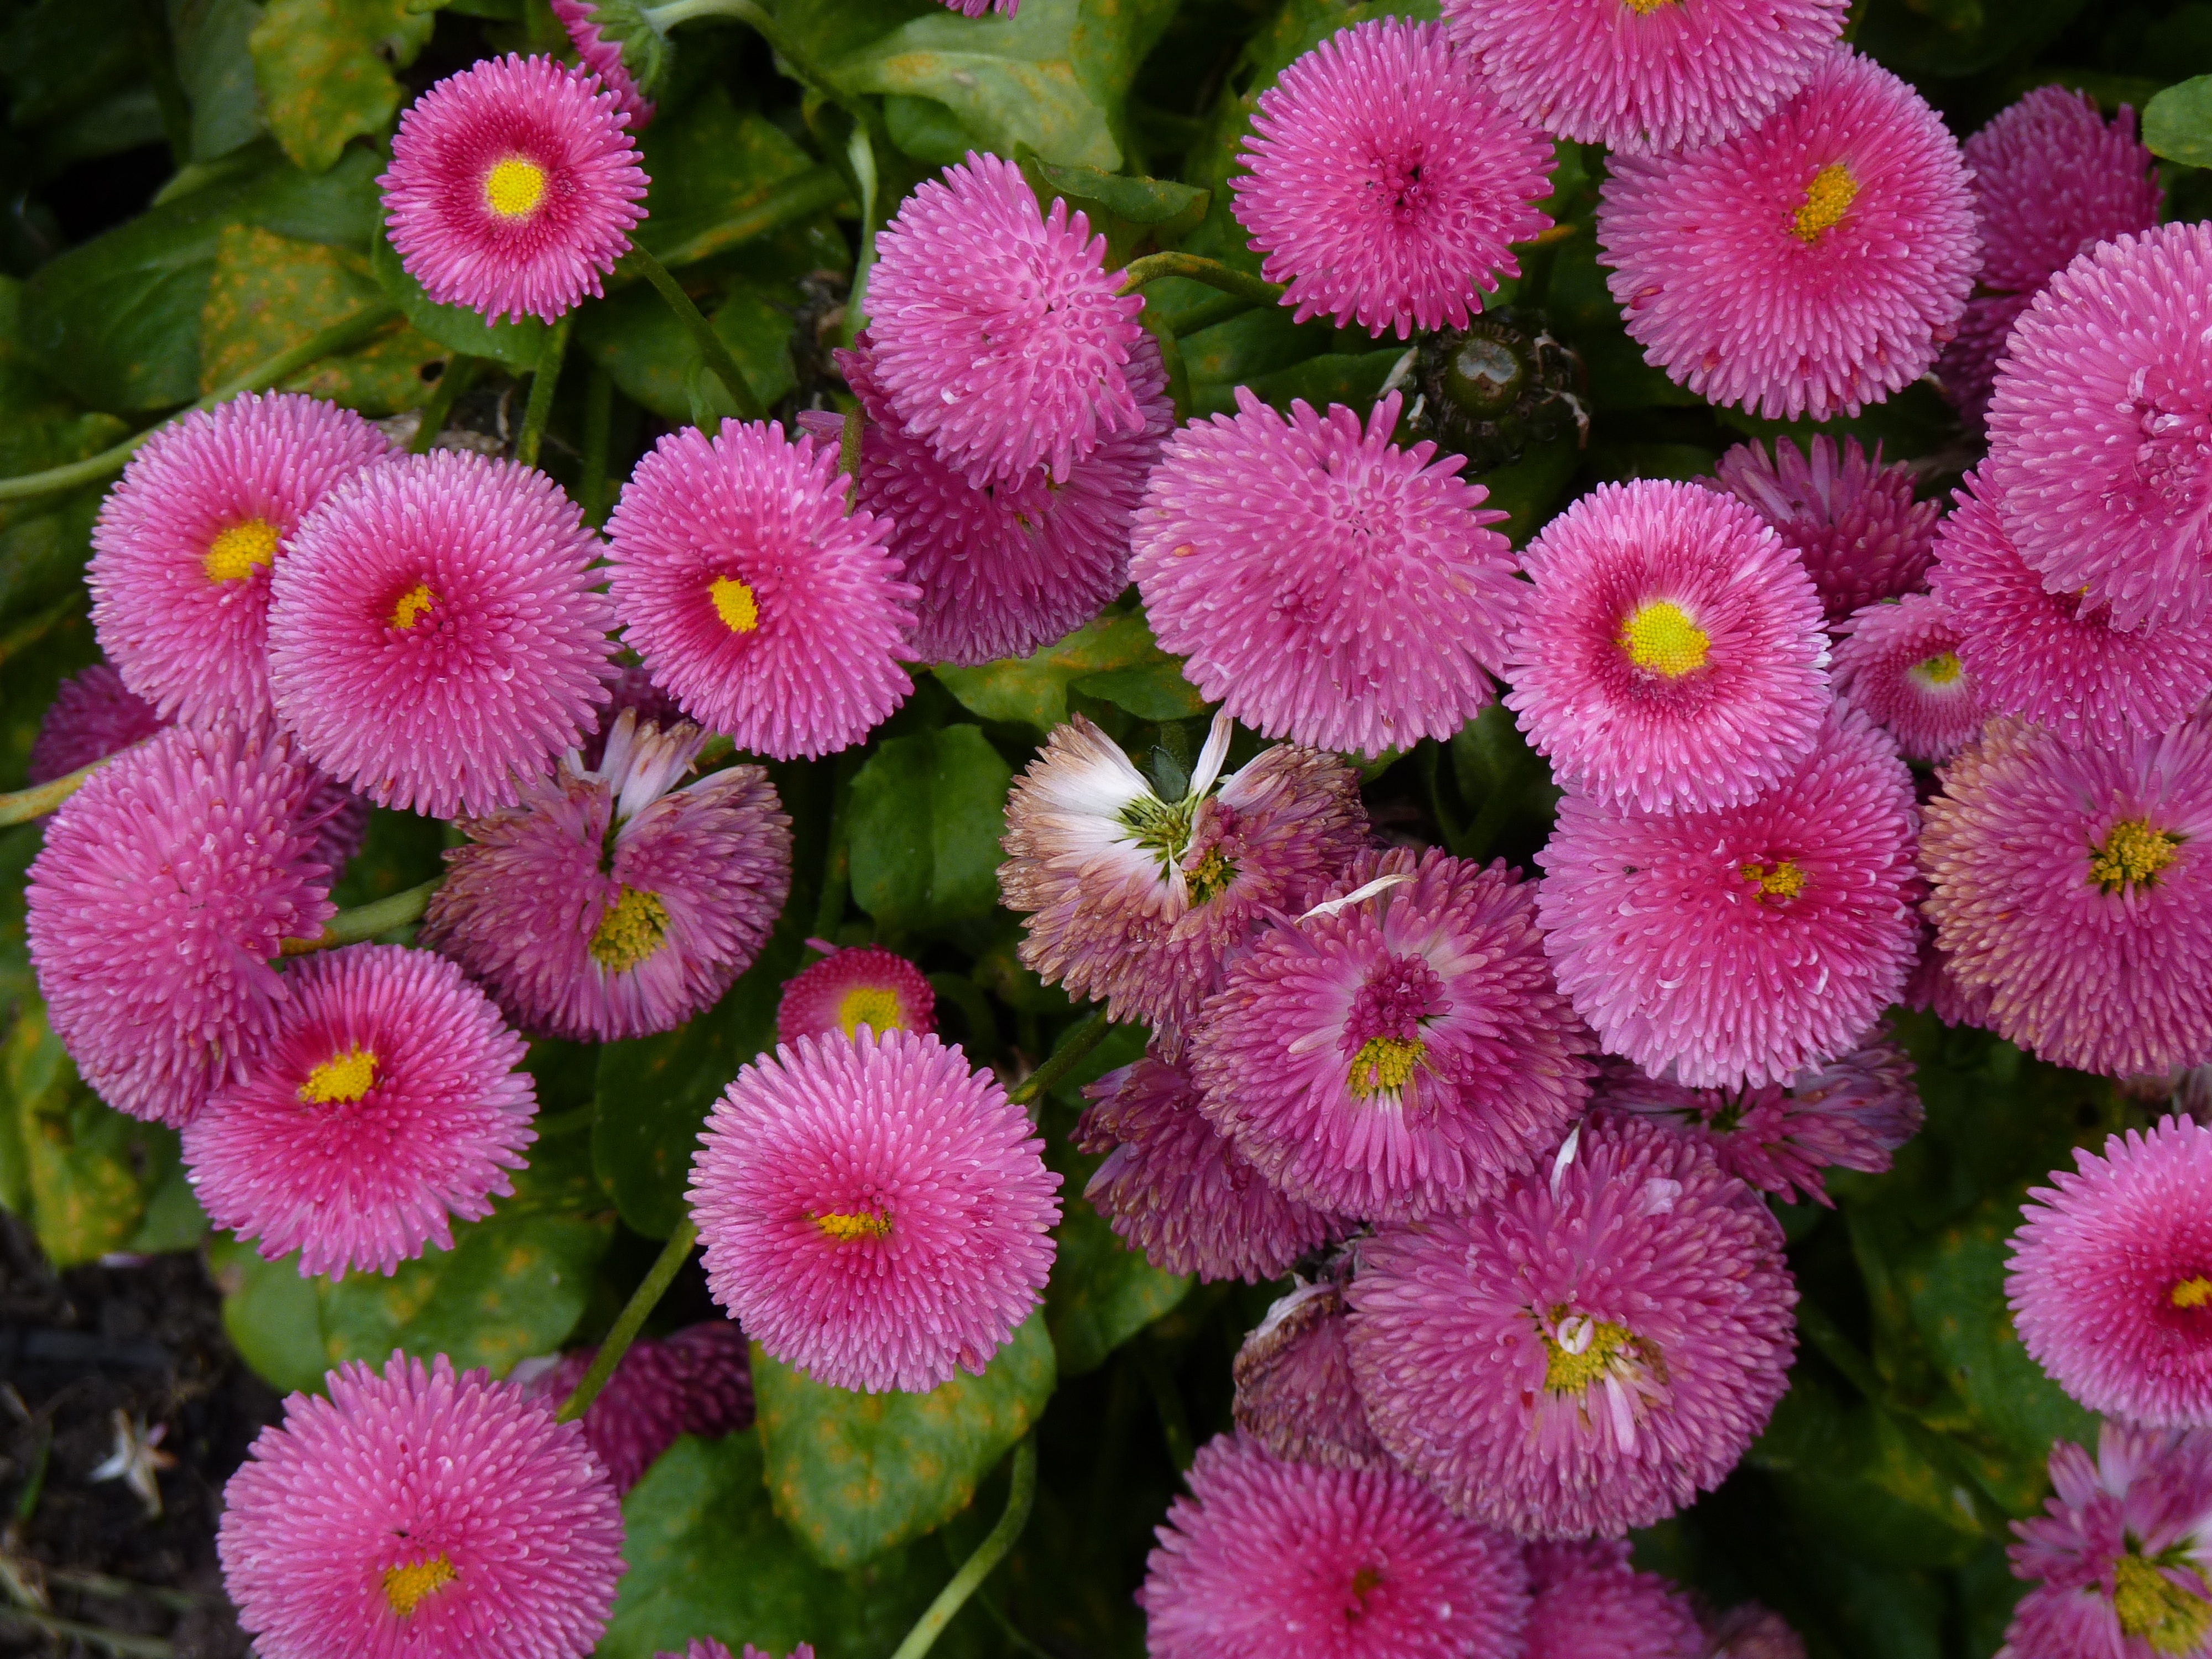
nature, plant, flower, petal, daisy, spring, botany, garden, flora, flowers, daisies, pink flower, macro photography, flowering plant, daisy family, asterales, annual plant, land plant, chrysanths, ice plant family, dorotheanthus bellidiformis